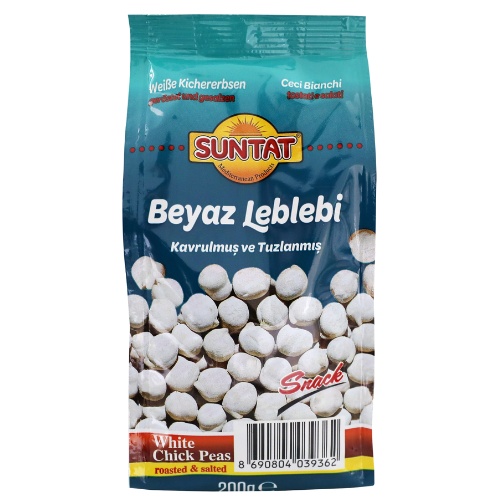
Suntat Nuts White Chickpeas 12X200G
Brand: dimarkcash&carry
Suntat Nuts White Chickpeas 12X200G
Category: Food, Beverages & Tobacco > Food Items > Nuts & Seeds